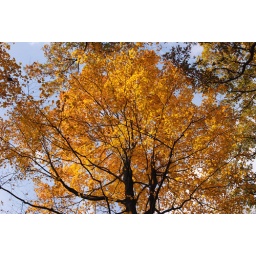
Just love this bright orange tree surrounded by darker yellow leaves!